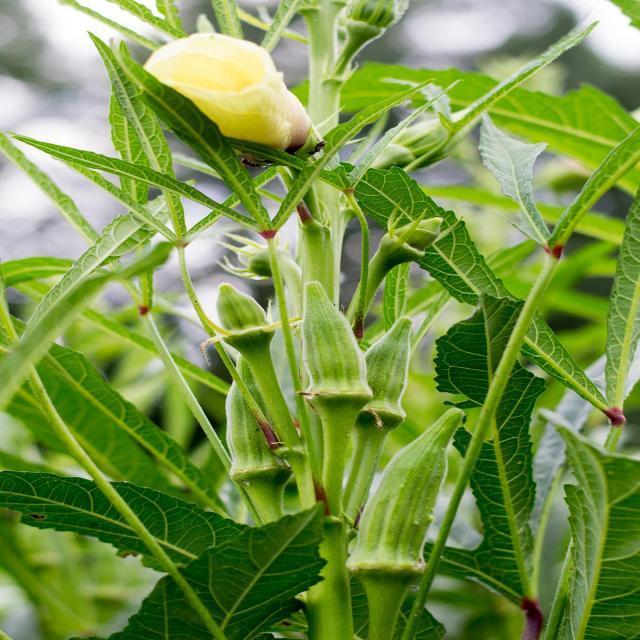
Label: Under-mature